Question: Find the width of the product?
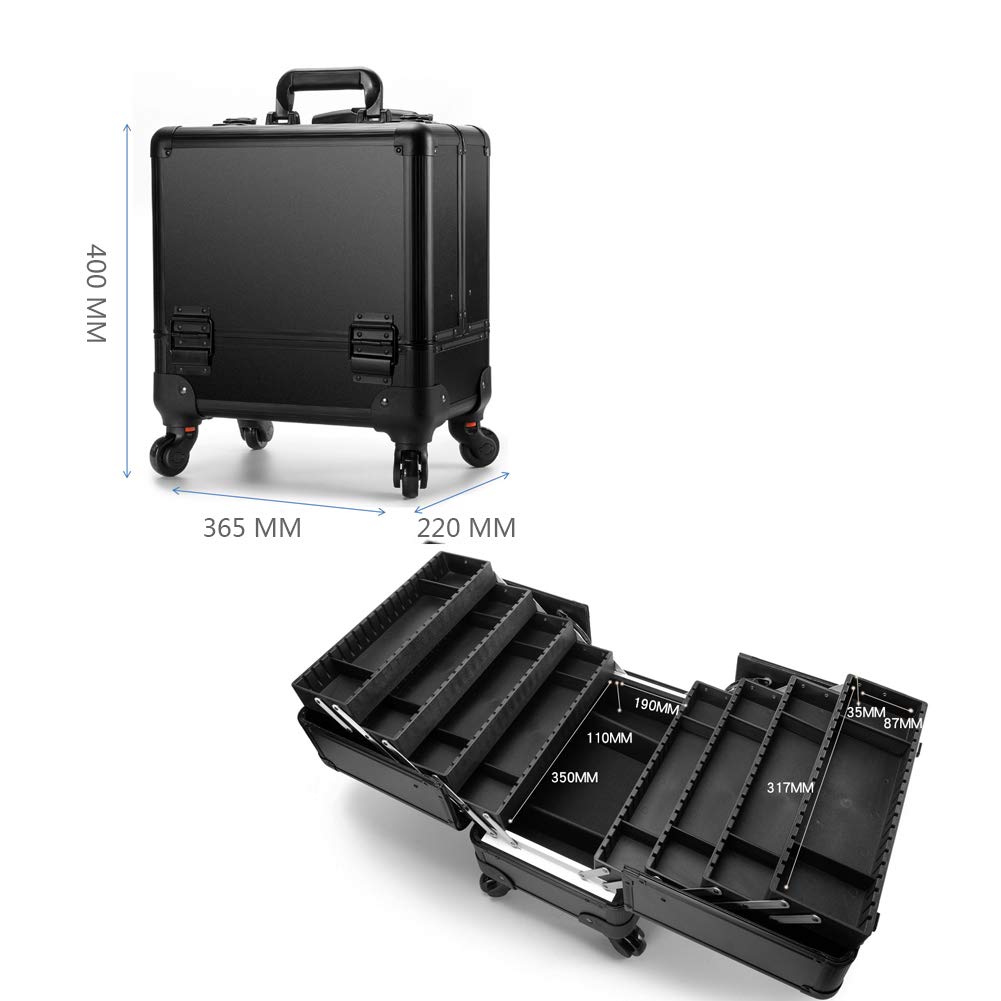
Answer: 220.0 millimetre